Lessepsian migration

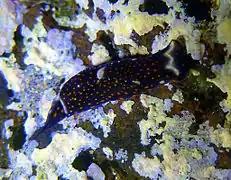
"Biuve fulvipunctata"

The sea lamprey reached Lake Ontario from the Atlantic Ocean through shipping canals and was recorded for the first time in Lake Ontario in the 1830s, but Niagara Falls was a barrier to their further spread. The deepening of the Welland Canal in 1919 allowed the sea lamprey to bypass the barrier created by the falls, and by 1938, sea lampreys had been recorded in all of the Great Lakes.